Machinarium

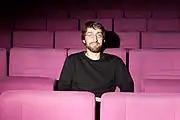
Jakub Dvorský, designer of "Machinarium"

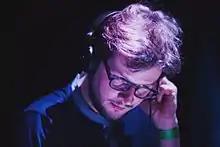
Tomáš Dvořák (Floex), composer of the soundtrack

Josef has been featured as a playable character in the platform game "Super Meat Boy", and makes a cameo in the puzzle game ilomilo.